Marjorie Cameron

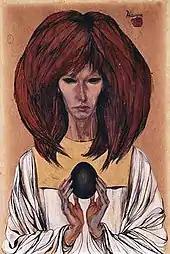
A painting of a slim white woman with large red hair. The two eyes are blackened. She is wearing a white outfit and in her hands holds a black egg.

After using the Chinese divination text the "I Ching", Cameron returned to Los Angeles, moving in with Booth until the duo were arrested for illegal drug possession. Released on bail, she moved into Druks' Malibu home, and through her joined the avant-garde artistic circle surrounding the socialite Samson De Brier. It was through this circle that Cameron met the Thelemite film maker Kenneth Anger, and after a party titled "Come As Your Madness" which was organised by Mathison and Druks, he decided to produce a film featuring Cameron and others in the group. The resulting film was "Inauguration of the Pleasure Dome". After seeing the film, the English Thelemite Kenneth Grant wrote to Cameron hoping that she might move to England and join his London-based group, the New Isis Lodge; Cameron never responded.